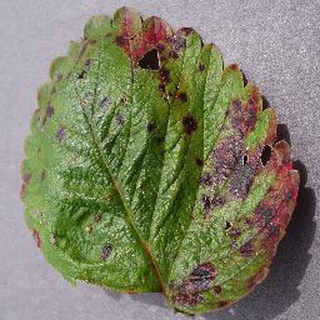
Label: strawberry_leaf_scorch